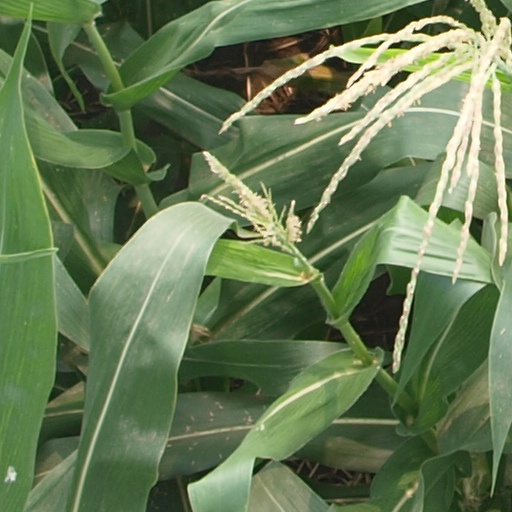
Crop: maize; corn